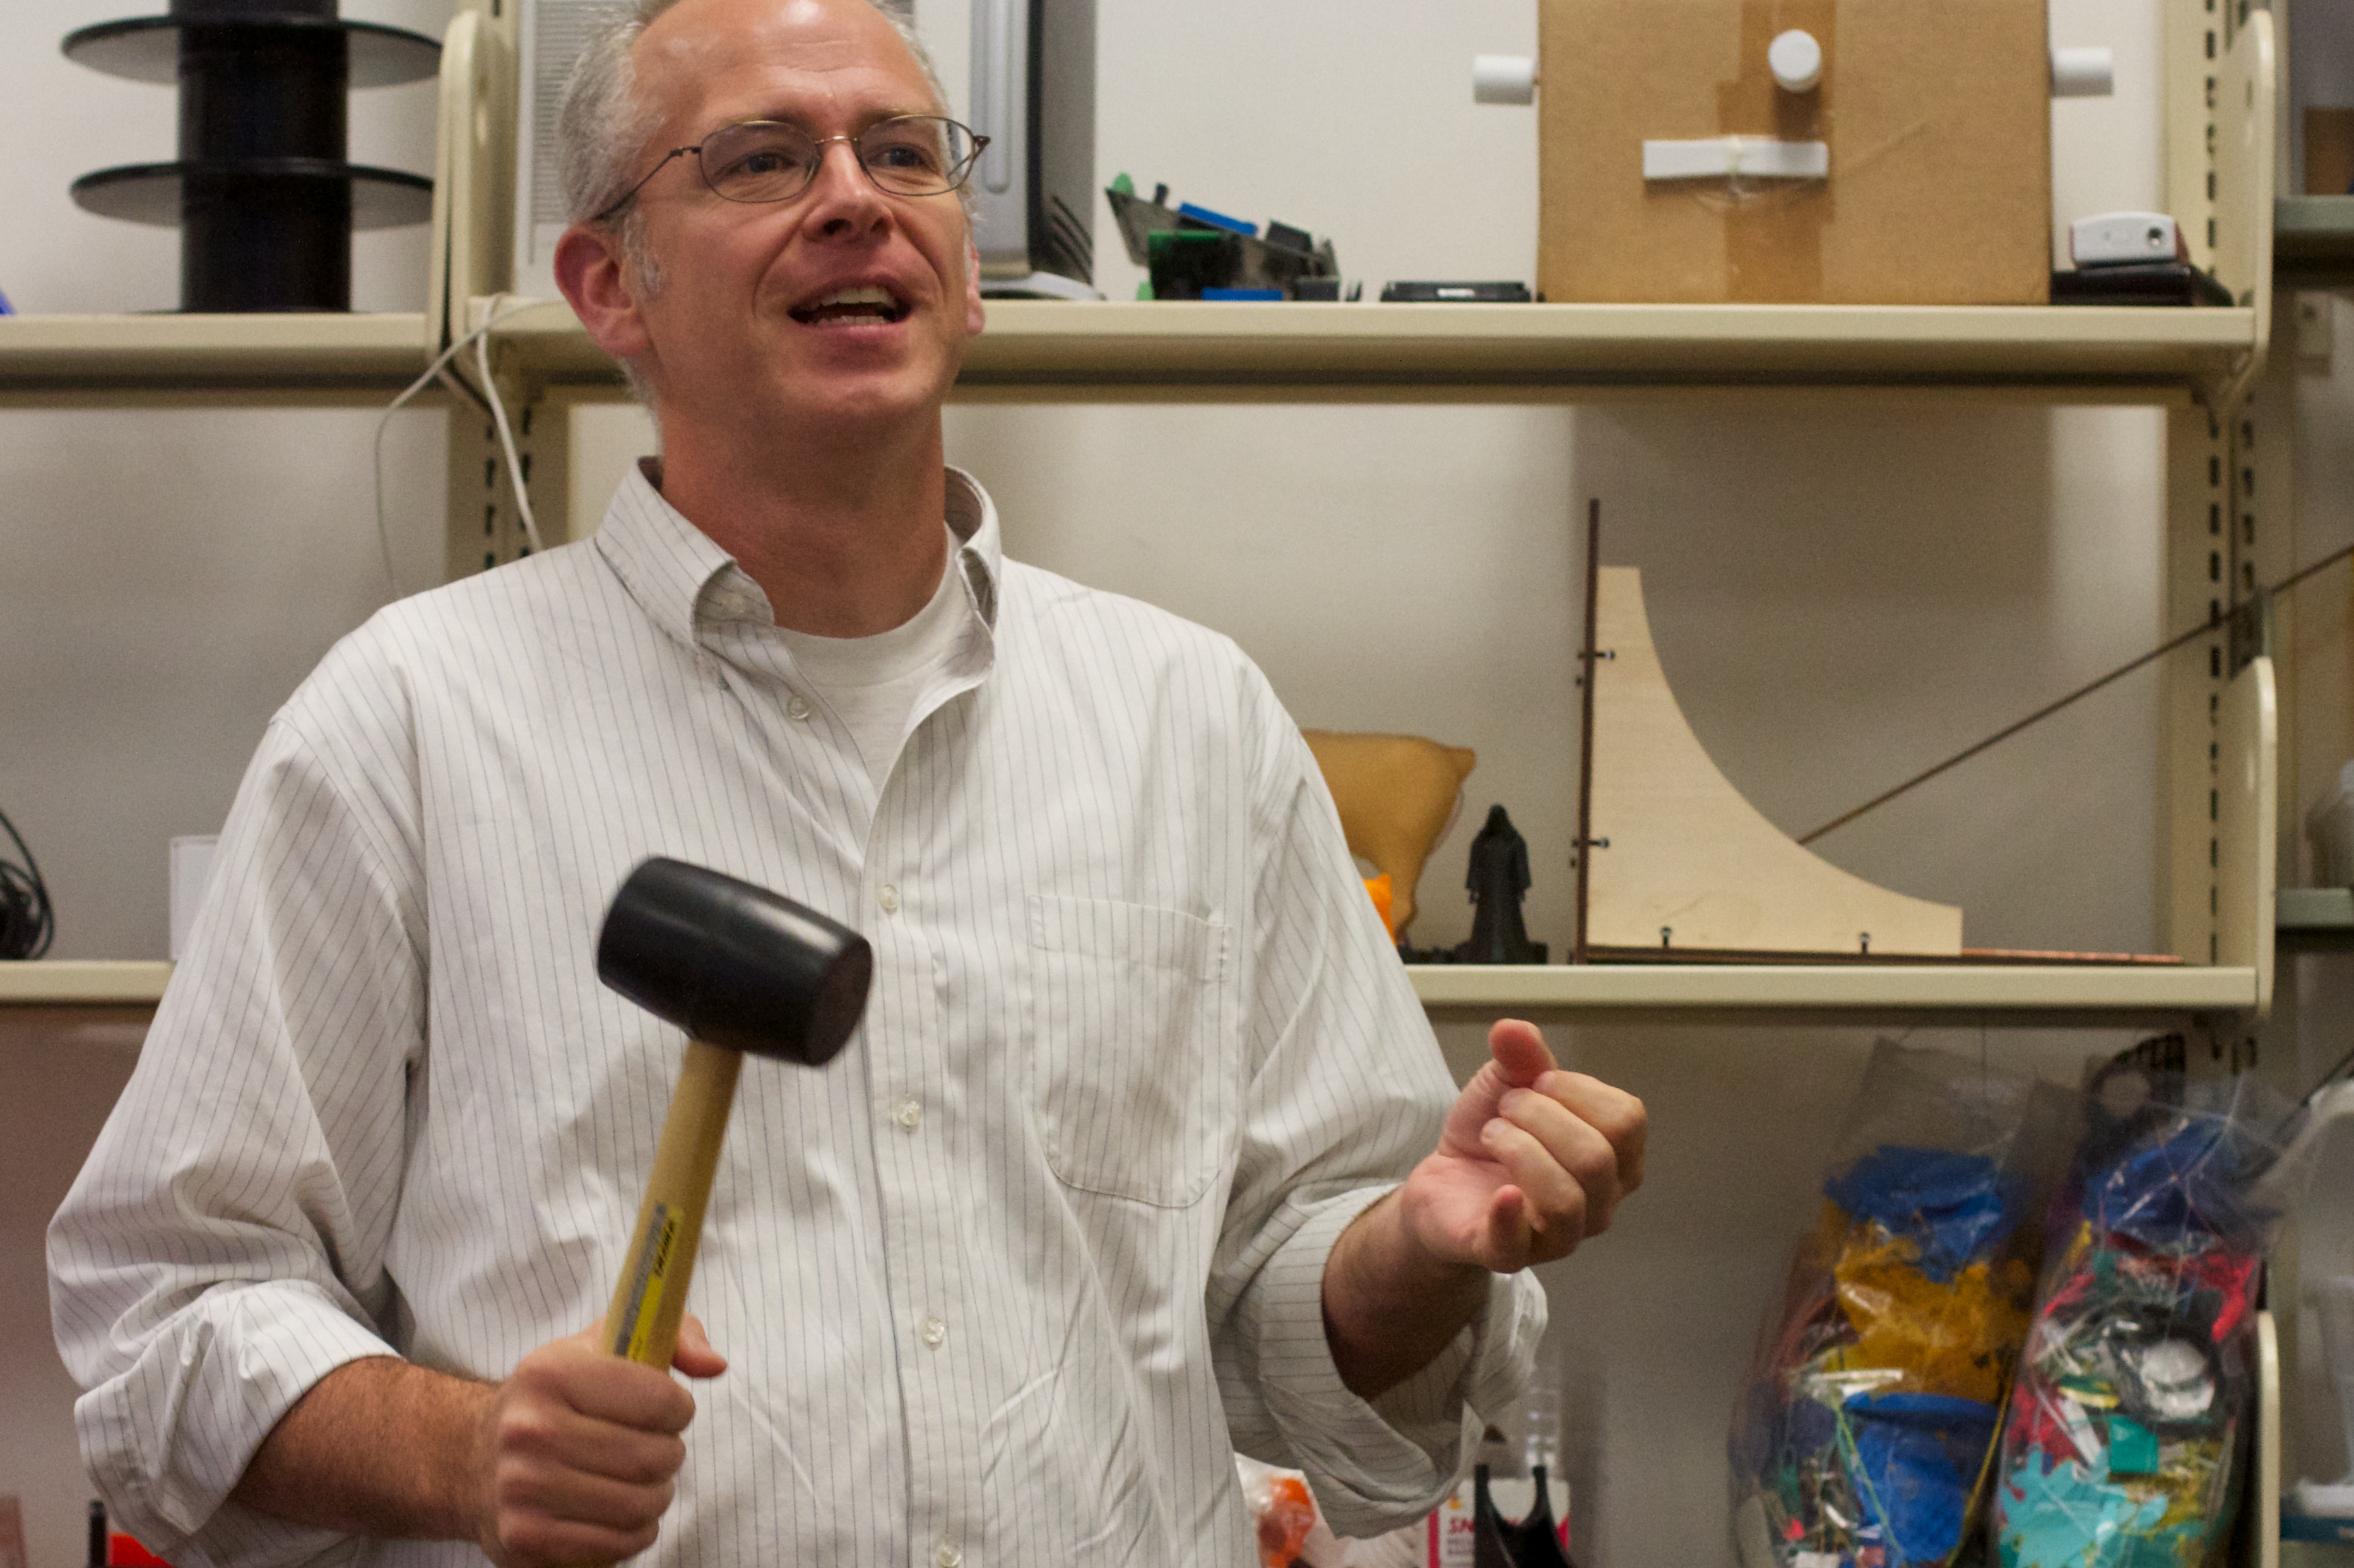
person, professional, cool image, sense